Parañaque Integrated Terminal Exchange

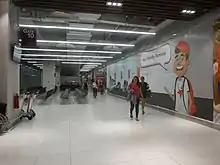
Ground floor of PITX

The Parañaque Integrated Terminal Exchange is located on a site in AsiaWorld, a subdistrict of Bay City in Parañaque, where is currently used for transport services, commercial spaces, and four office towers, while the remaining will serve as part of a expansion project of the terminal and will be allocated for additional bus services. It is situated near the north end of the Manila–Cavite Expressway (CAVITEX) just off Macapagal Boulevard and a couple of blocks south of NAIA Road adjacent to the former Uniwide Sales Coastal Mall. Nearby landmarks include the Marina Bay Town and the integrated resorts of Entertainment City, including Okada Manila, City of Dreams Manila and Solaire Resort & Casino.